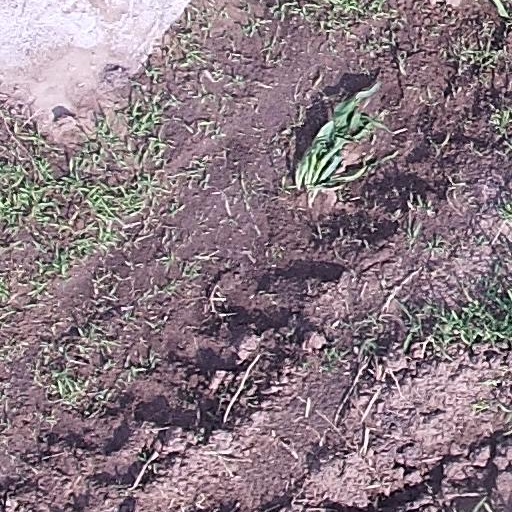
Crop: maize; corn